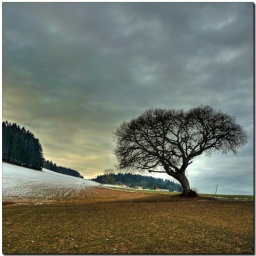
A tree in the field